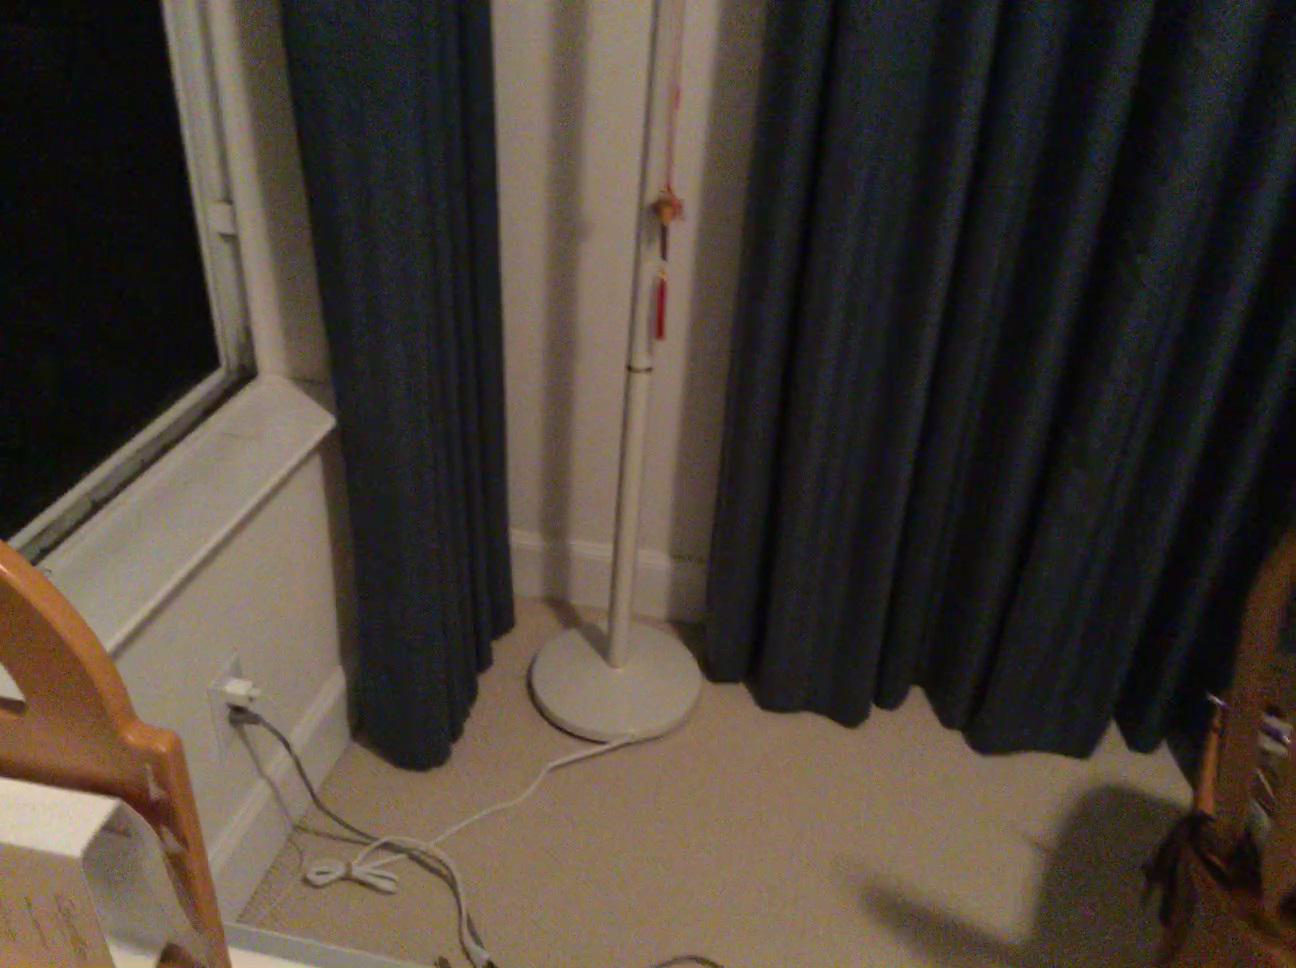
Question: Can the window fit left of the box from the second object's perspective? Final answer should be yes or no.
Answer: No